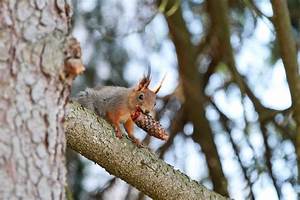
Label: scoiattolo